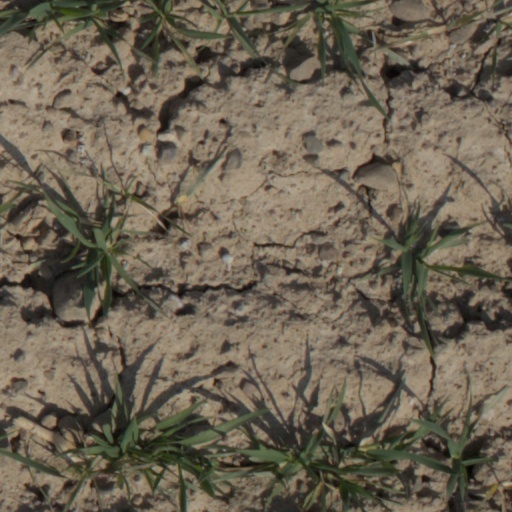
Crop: wheat